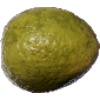
Label: guava